Handcrafts and folk art in Chiapas

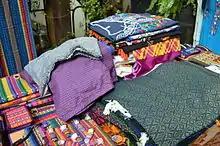
Sampling of Chiapas textiles

From childhood, most indigenous girls learn to weave and embroider cloth. This can also include even the preparation of the fiber (carding, dying, etc.). Most of the textiles produced are for local use, starting with simpler designs for everyday wear, then moving onto more complicated and decorated garb as they get older and more experienced.